Ecology of the Himalayas

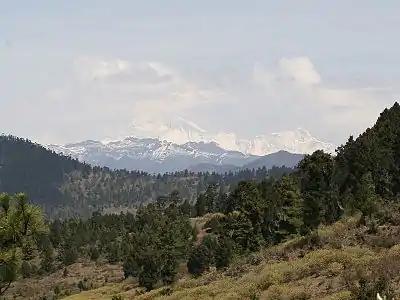
Subalpine forest at Cher-tang La, Bhutan

Also called the Mahabharat Range, the Lesser Himalayas is a prominent range high formed along the Main Boundary Thrust fault zone, with a steep southern face and gentler northern slopes. The range is nearly continuous except for river gorges, where groups of rivers from the north gather like candelabra in a handful of places to break through the range.